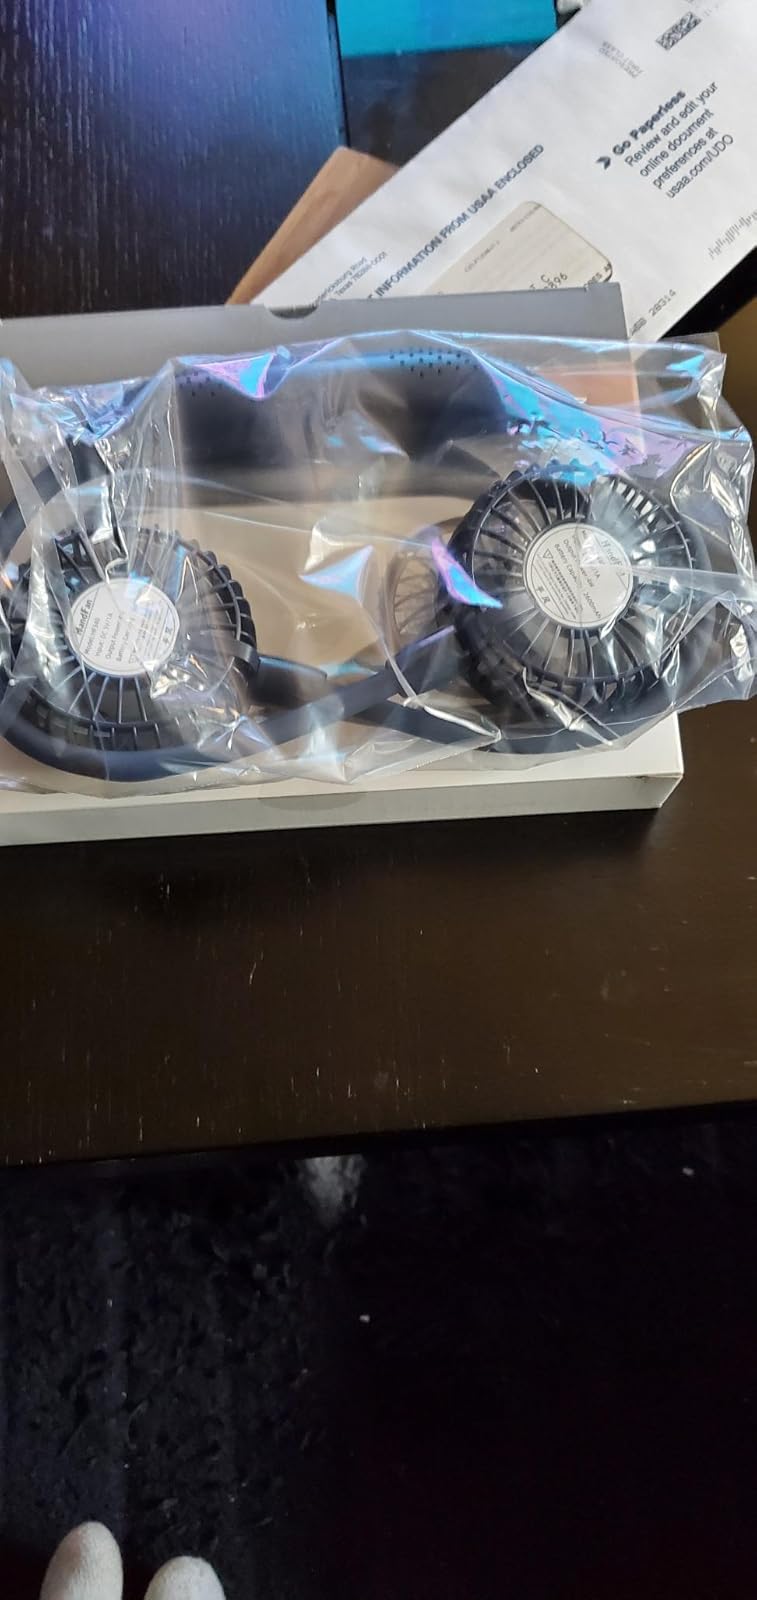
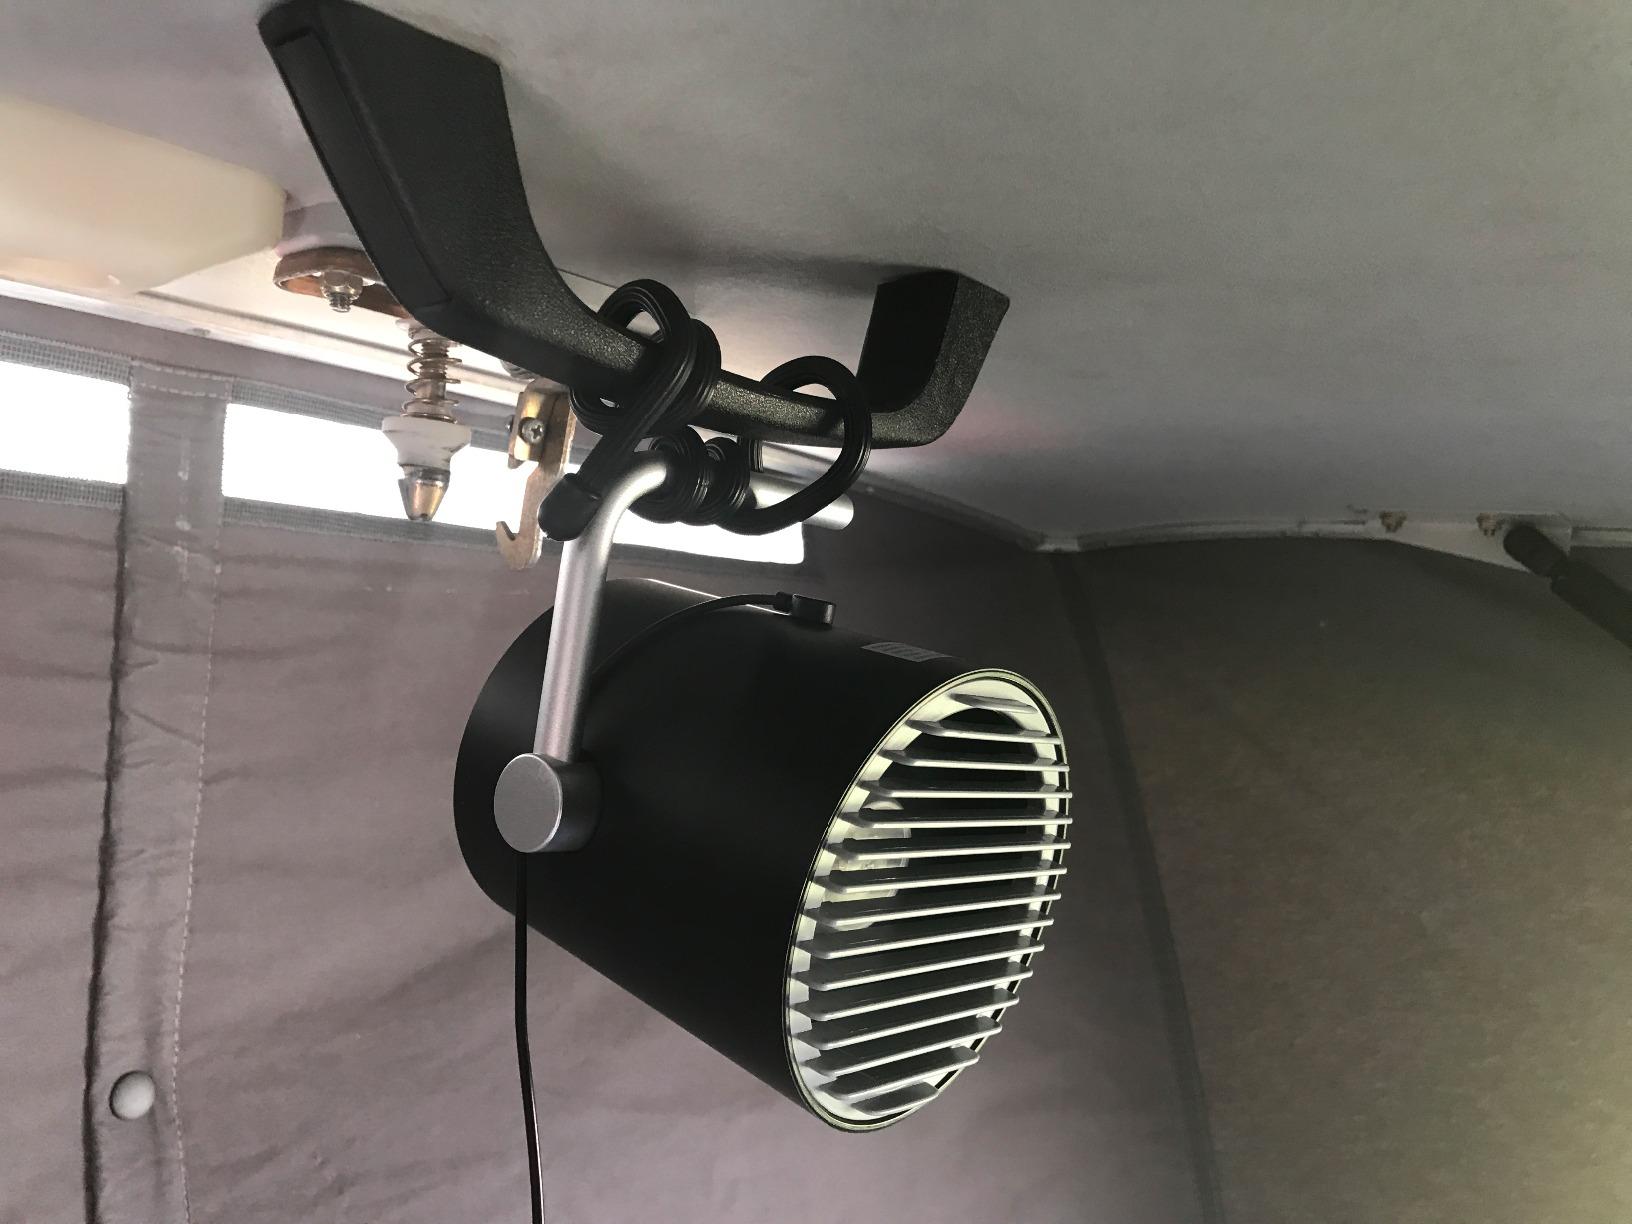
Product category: fan
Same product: no